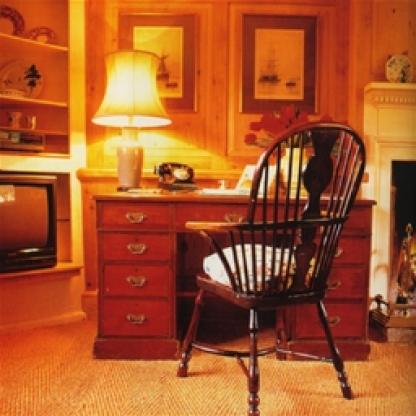
Scene: Indoor